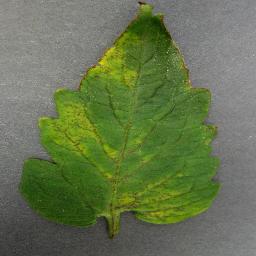
Label: Tomato___Tomato_Yellow_Leaf_Curl_Virus